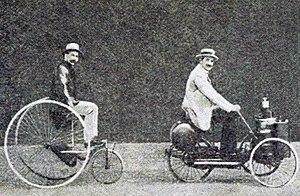
Jules-Albert de Dion sur le tricycle à vapeur et Charles-Armand Trépardoux, en 1883.
De Dion-Bouton est un constructeur français d'automobiles de qualité, d'autorails et de moteurs de la fin du XIXᵉ siècle et du début du XXᵉ siècle fondé en 1883 par Jules-Albert de Dion, Georges Bouton et Charles-Armand Trépardoux.